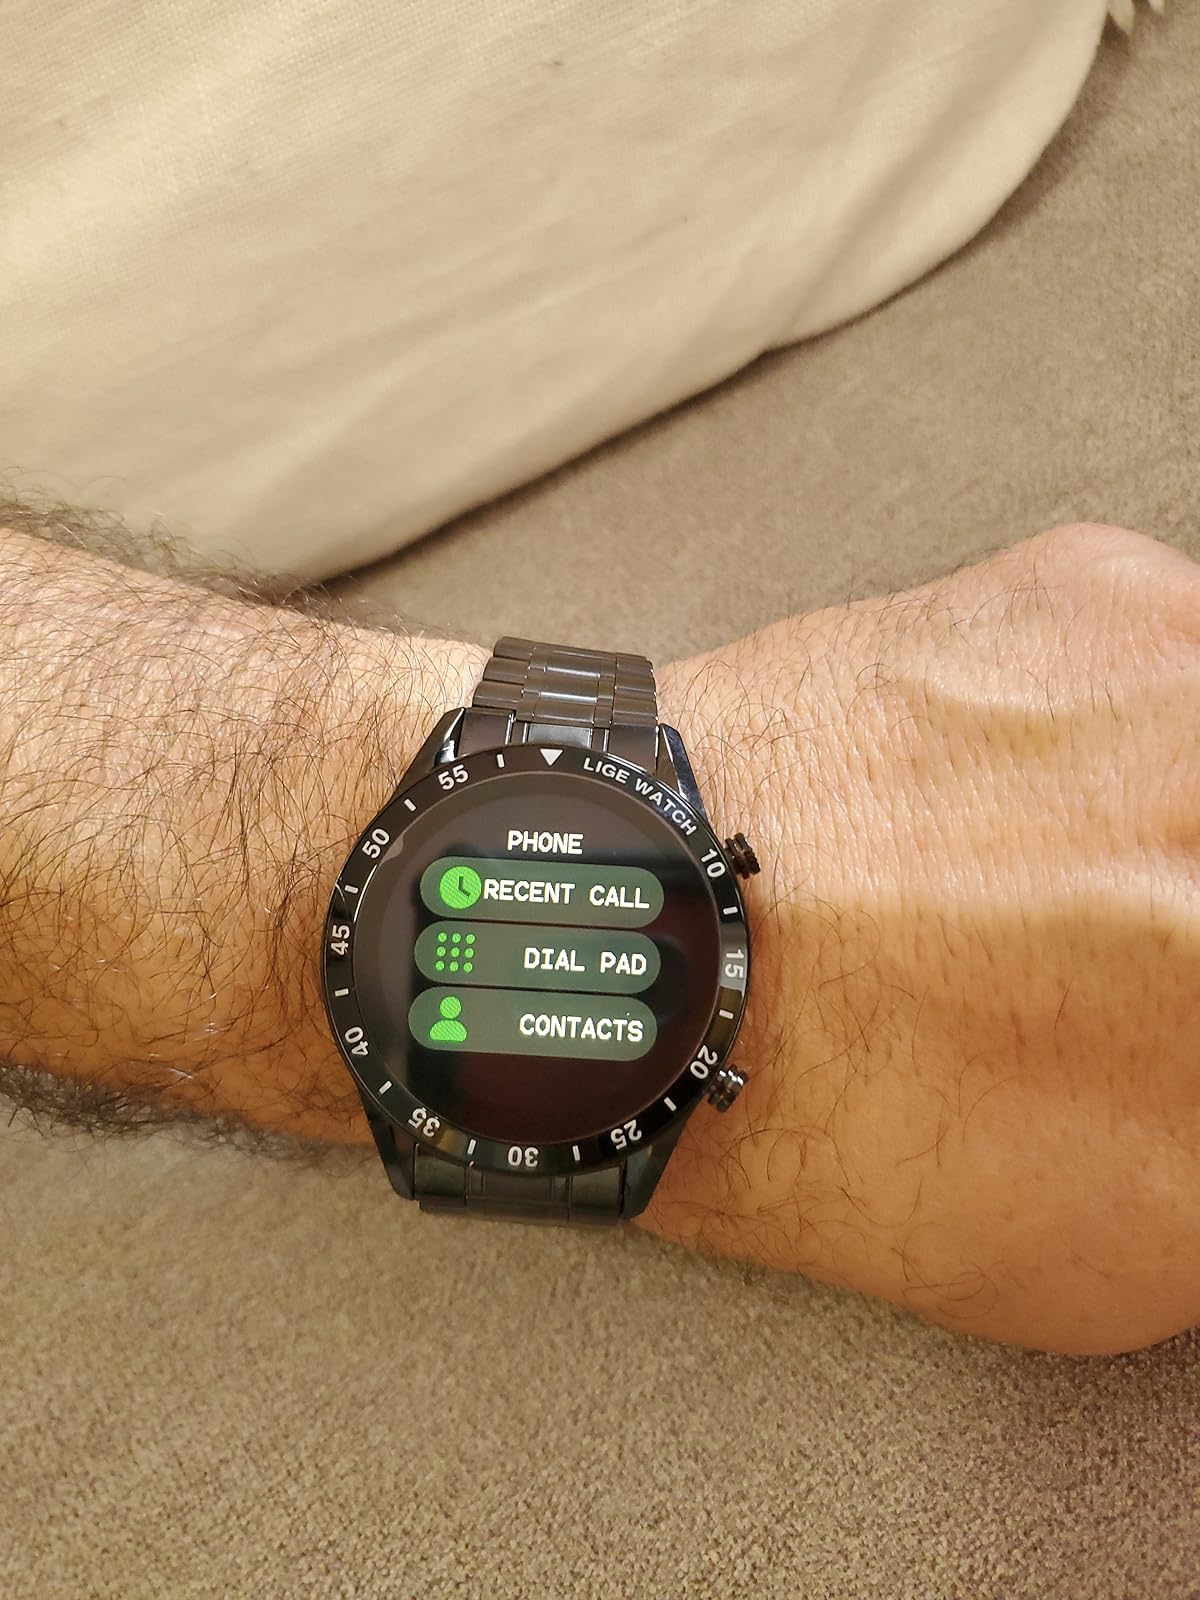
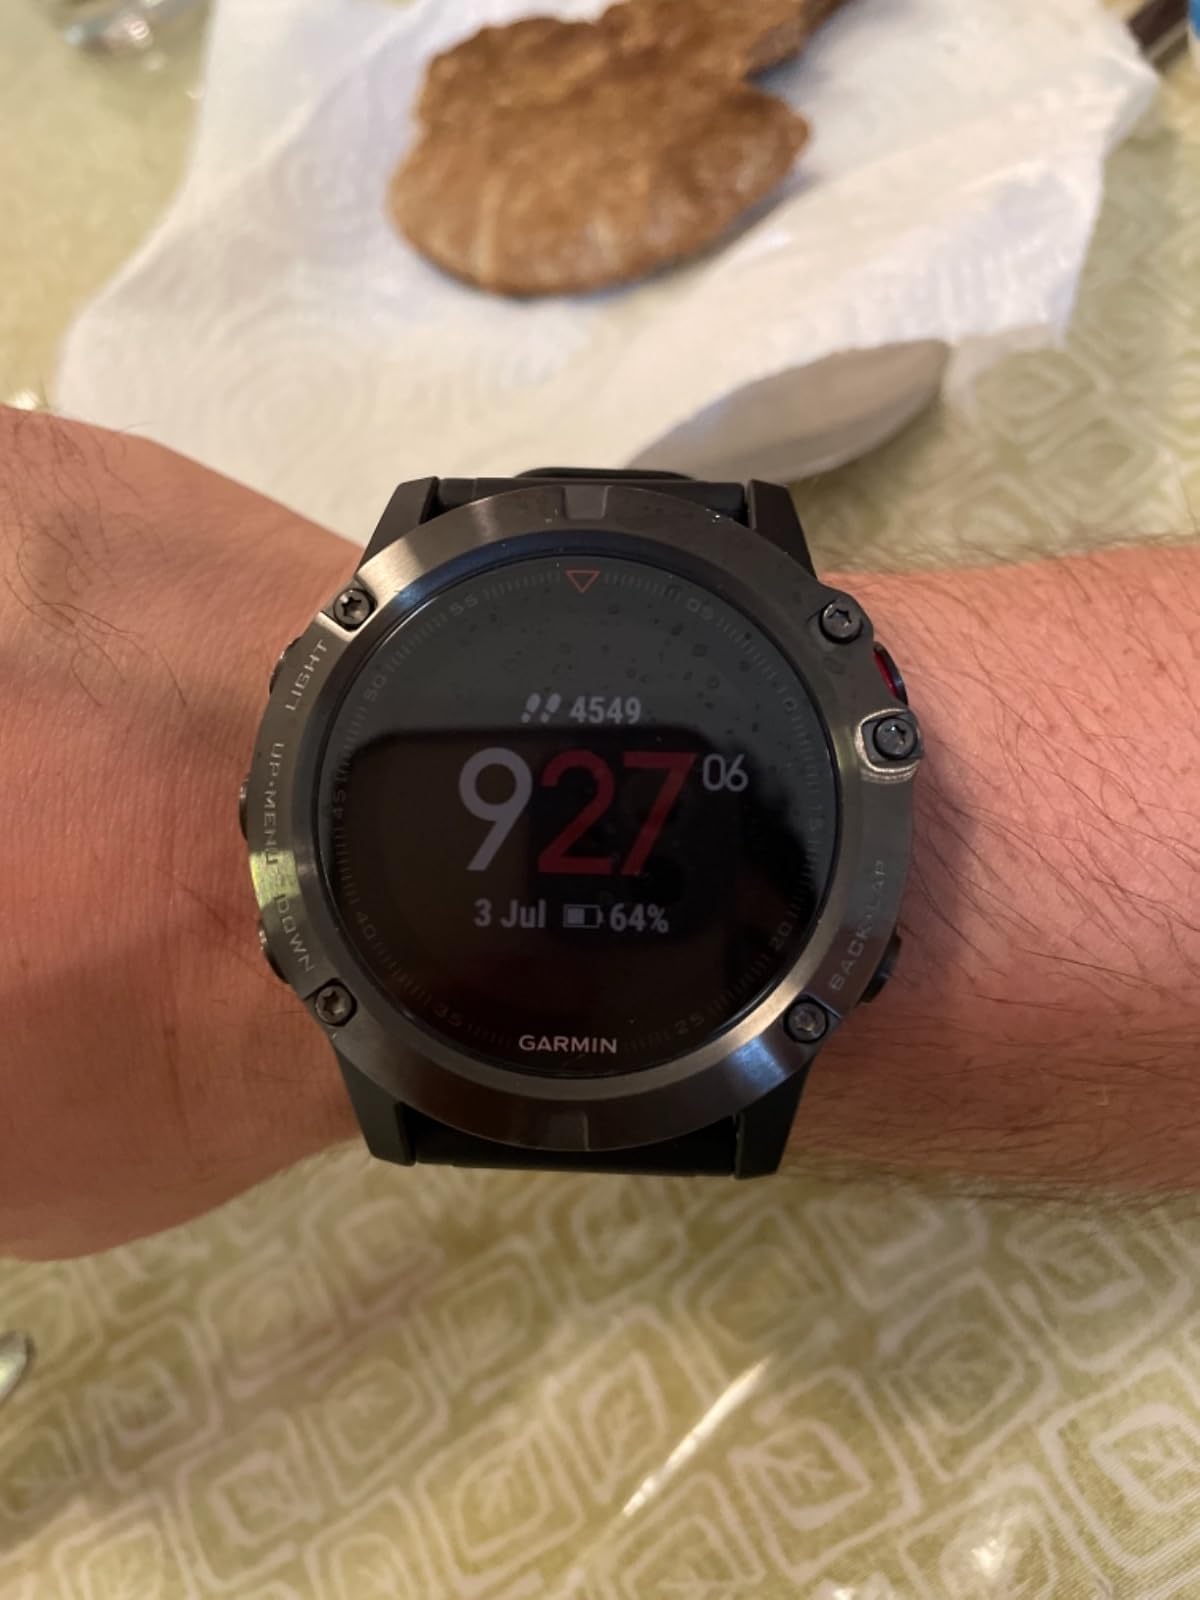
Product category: smartwatch
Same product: no